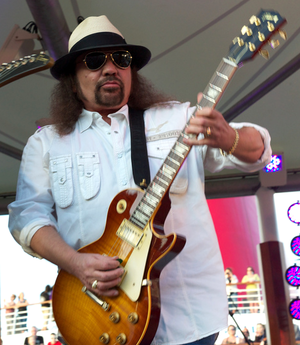
Lynyrd Skynyrd est un groupe rock américain originaire de Jacksonville en Floride.